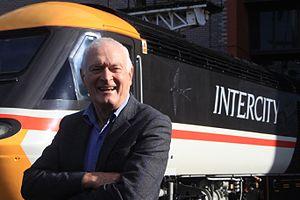
Sir Kenneth Grange Henry, CBE, PPFCSD, RDI, né le 17 juillet 1929 à Londres, est un designer industriel britannique.